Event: Nepal Earthquake
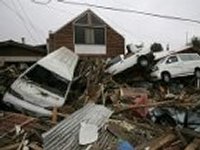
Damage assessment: damage